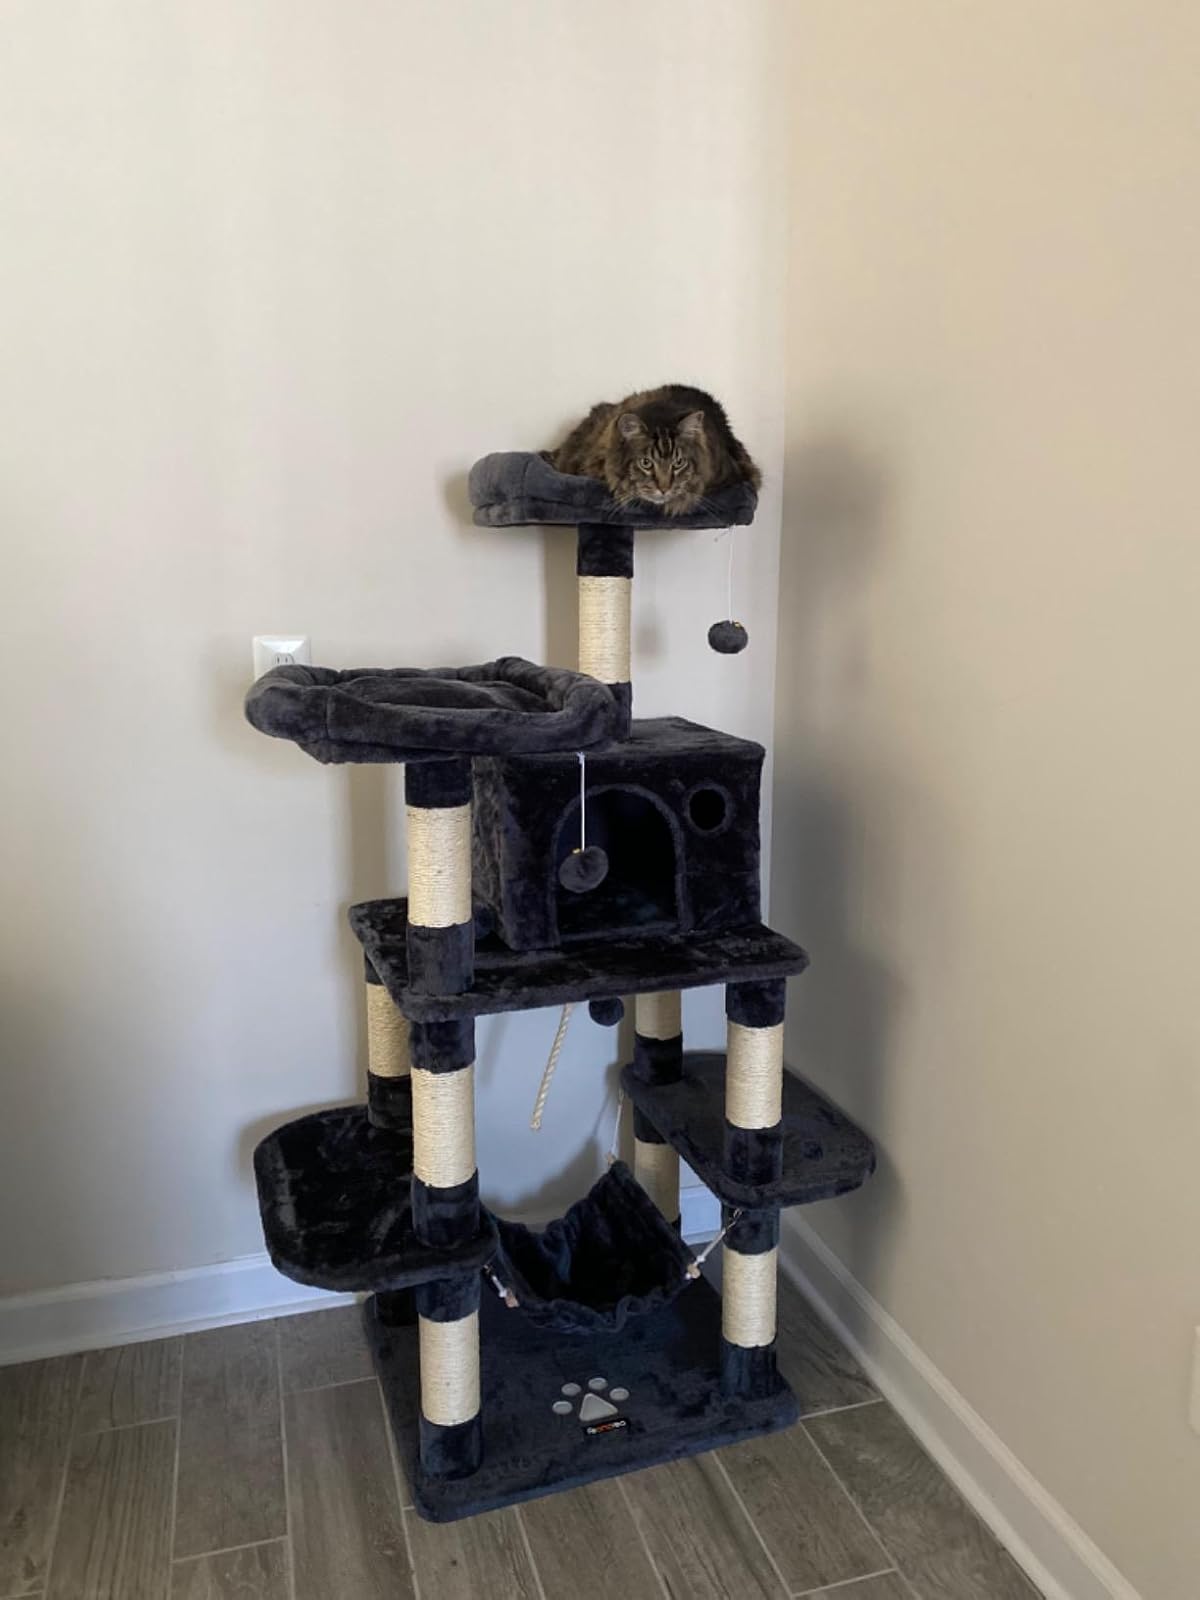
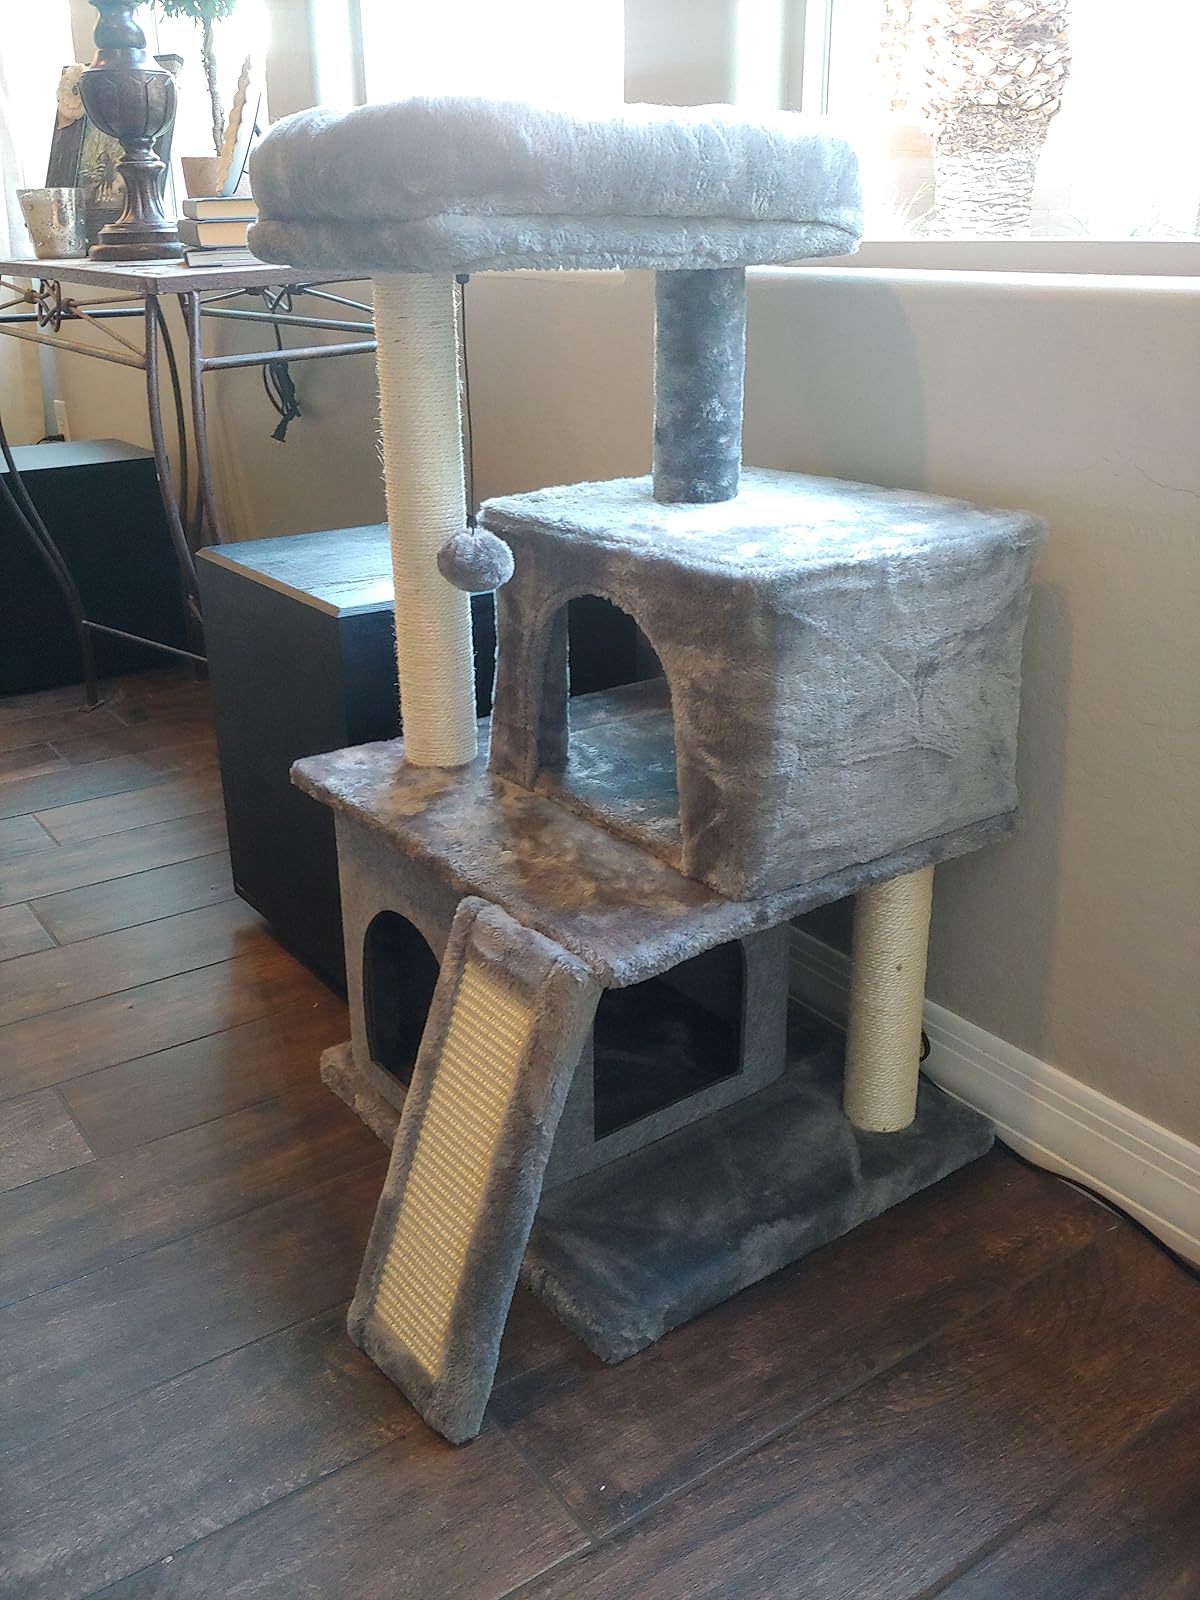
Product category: items_cat tree
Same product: no